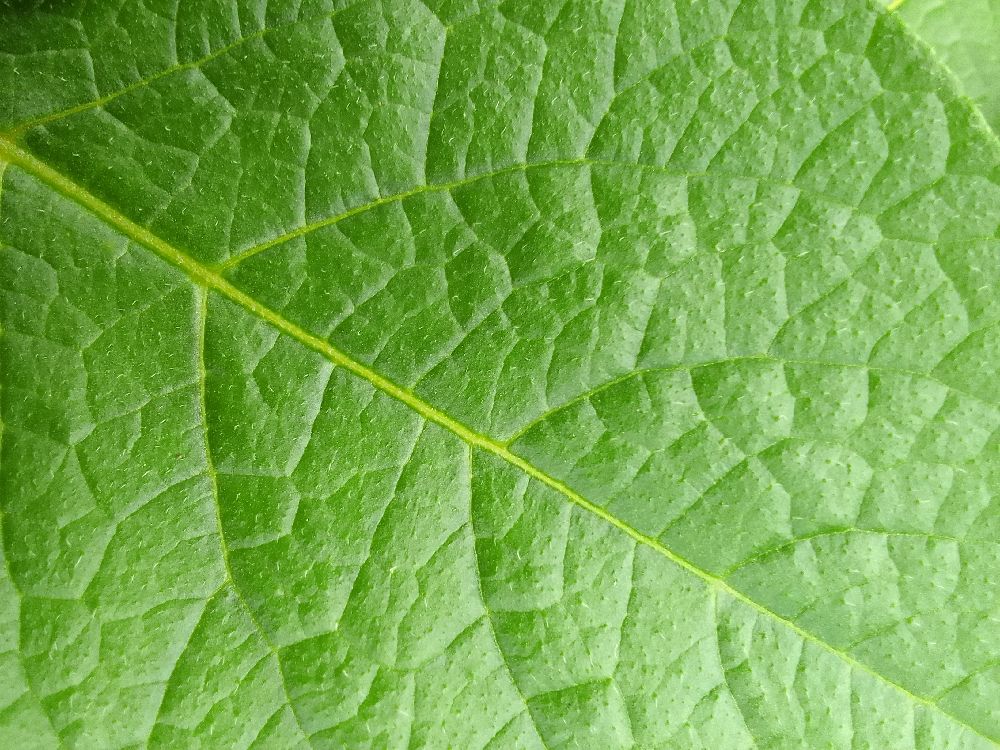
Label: Healthy